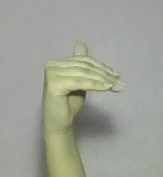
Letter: khaa